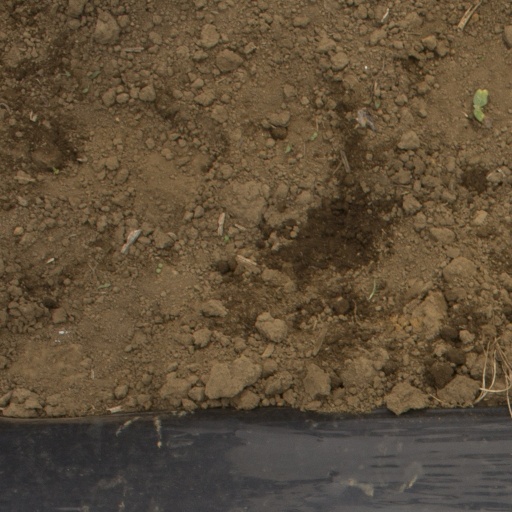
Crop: Jerusalem artichoke